Iron Cap Mountain

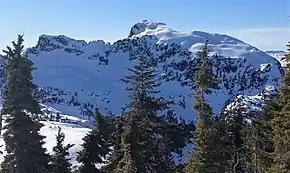
Northeast aspect in winter

Iron Cap Mountain is located in the marine west coast climate zone of western North America. Weather fronts originating in the Pacific Ocean travel northeast toward the Cascade Mountains. As fronts approach, they are forced upward by the peaks of the Cascade Range, causing them to drop their moisture in the form of rain or snow onto the Cascades (Orographic lift). As a result, the west side of the Cascades experiences high precipitation, especially during the winter months in the form of snowfall. Because of maritime influence, snow tends to be wet and heavy, resulting in avalanche danger. This climate supports a small ice remnant on the east side of the peak, and another in the northwest cirque. During winter months, weather is usually cloudy, but due to high pressure systems over the Pacific Ocean that intensify during summer months, there is often little or no cloud cover during the summer. The months of July through September offer the most favorable weather for viewing or climbing this peak.